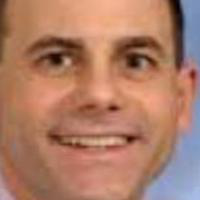
Age group: age 31-40